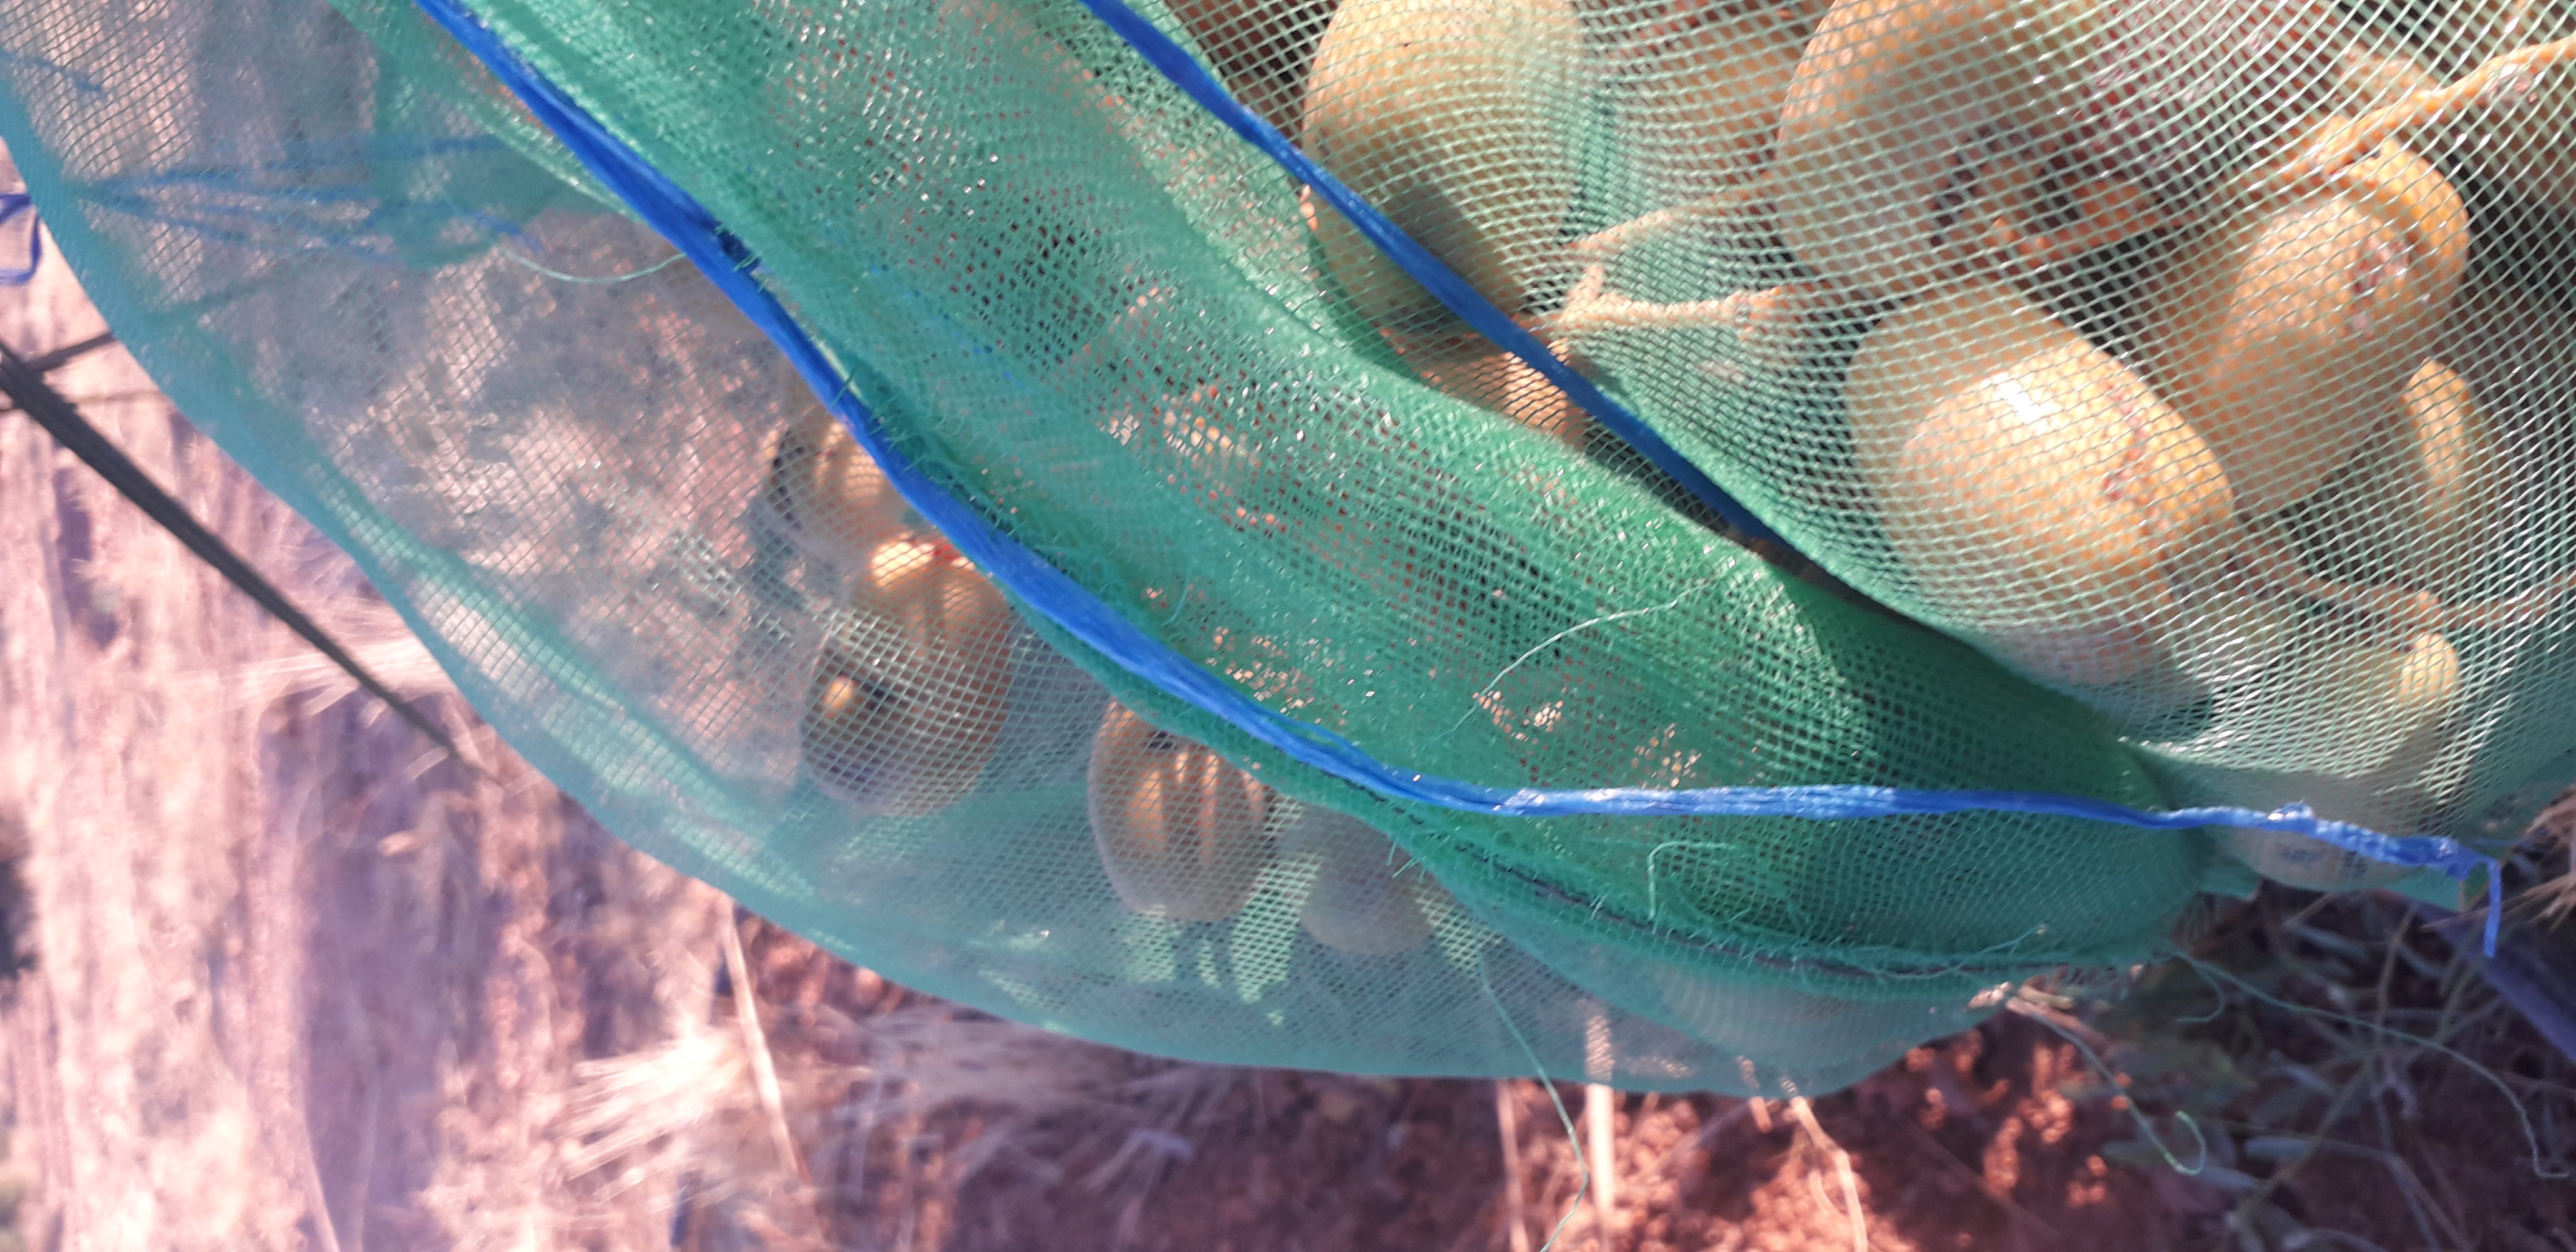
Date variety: Boufagous